Philadelphia Museum of Art

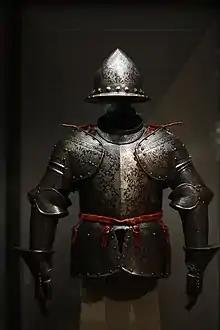
Armor from Milan, Italy

In the early 1900s, the museum started an education program for the general public, as well as a membership program. Fiske Kimball was the museum director during the rapid growth of the mid- to late-1920s, which included one million visitors in 1928—the new building's first year. The museum enlarged its print collection in 1928 with about 5,000 Old Master prints and drawings from the gift of Charles M. Lea, including French, German, Italian, and Netherlandish engravings. Major exhibitions of the 1930s included works by Eakins, Manet, Renoir, Cézanne, van Gogh, and Degas.